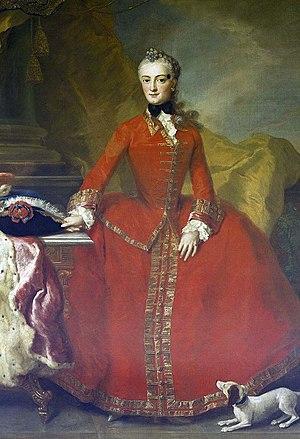
Marie-Anne Sophie Sabine Angèle Françoise-Xavière de Saxe, princesse de Saxe et de Pologne, née le 29 août 1728 à Dresde et morte le 17 février 1797 à Munich, fut l'épouse du prince-électeur Maximilien III Joseph de Bavière.